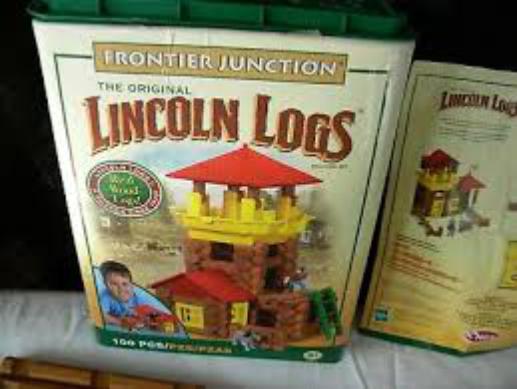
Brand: lincoln logs
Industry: Leisure